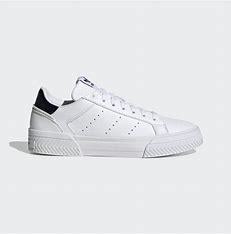
Brand: Adidas
Model: Court Tourino